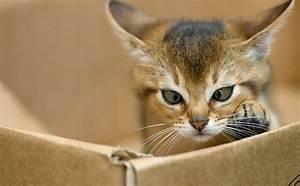
cat